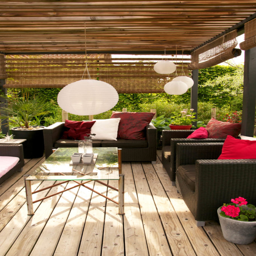
natural wood and fiber is abundant in this small , secluded wooden patio .